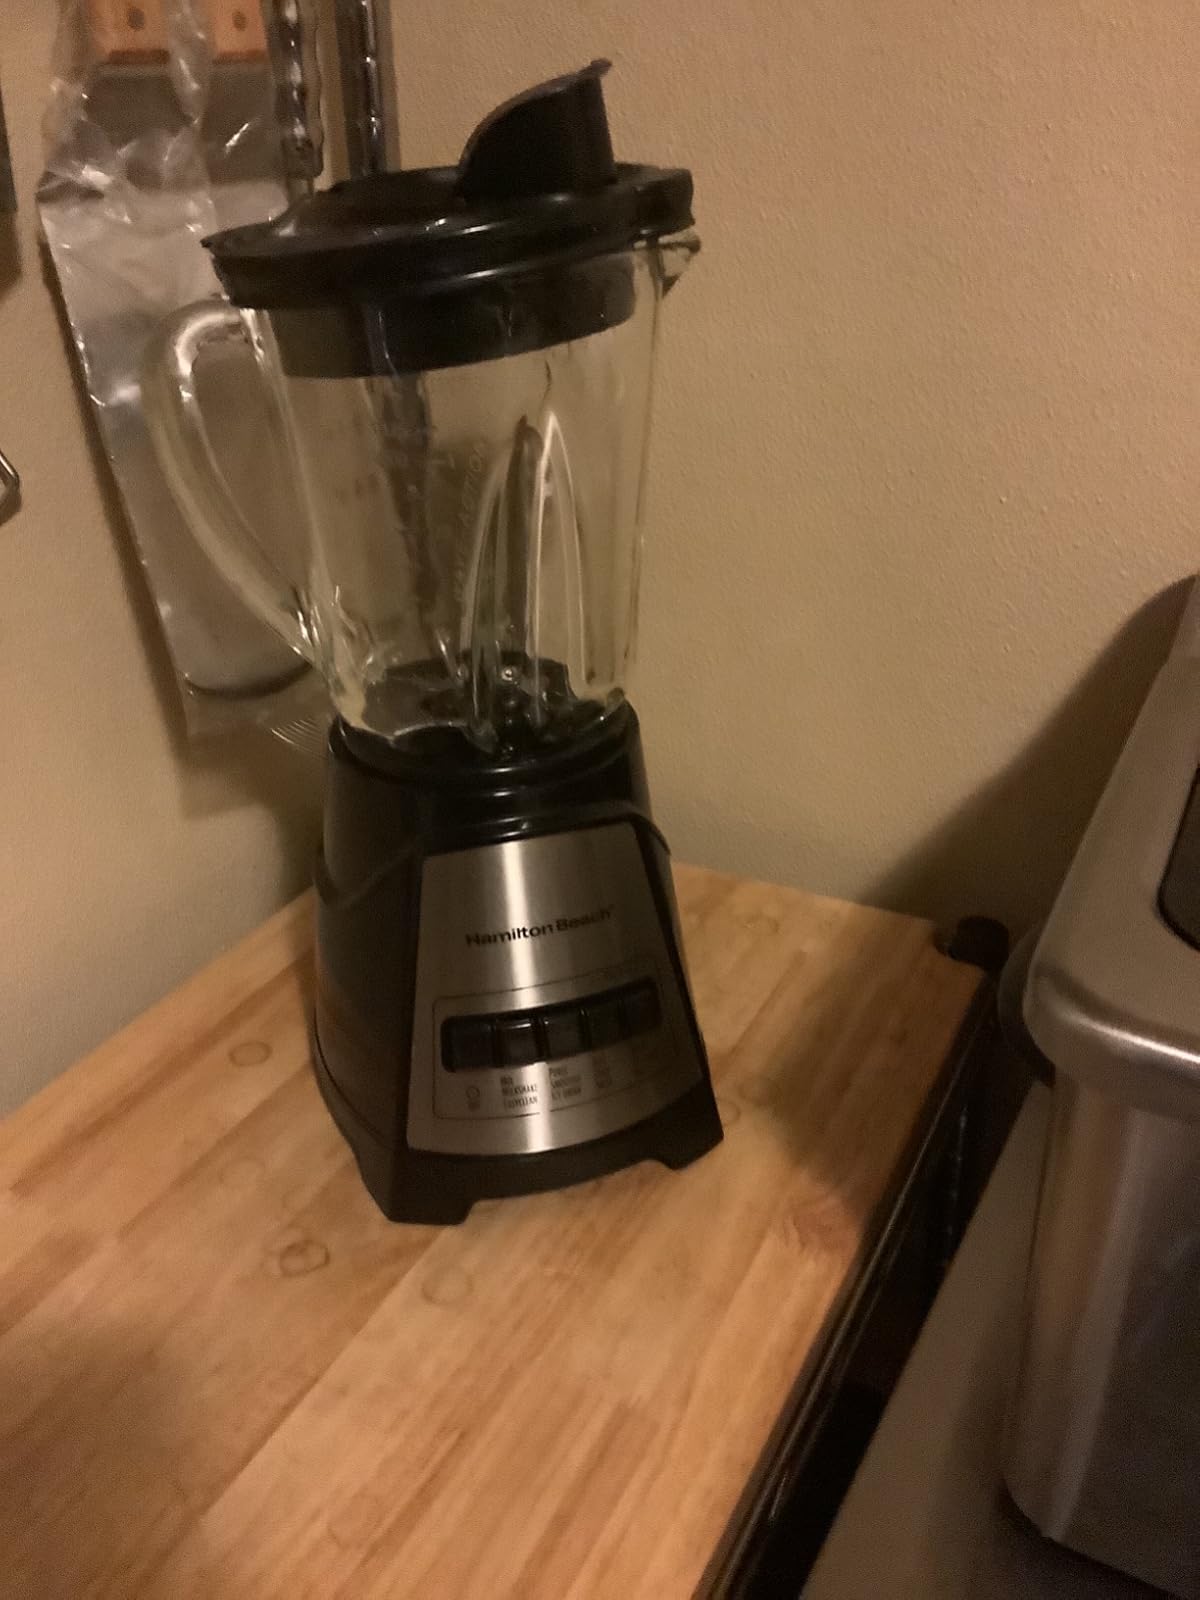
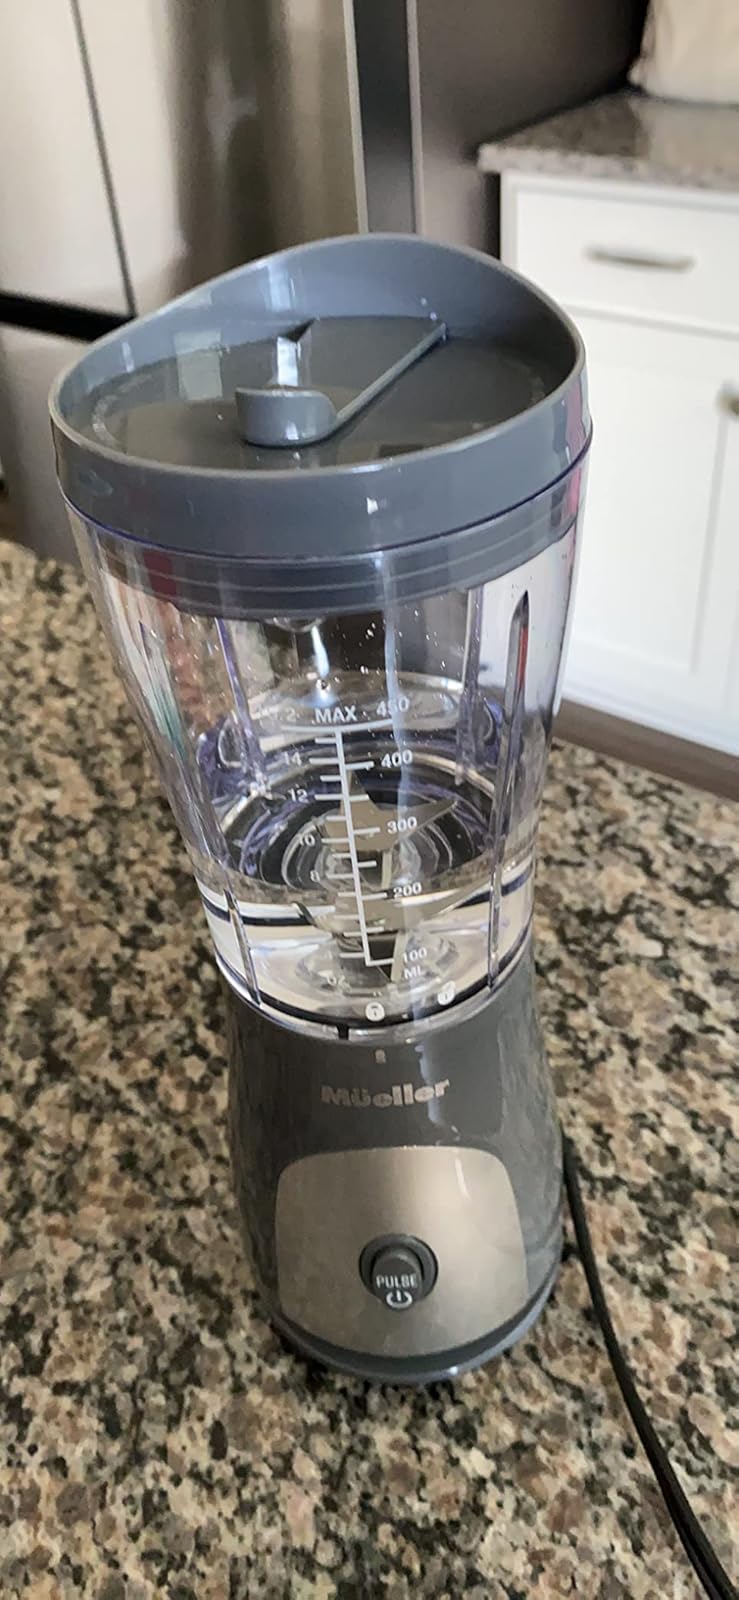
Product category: items_blender
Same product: no